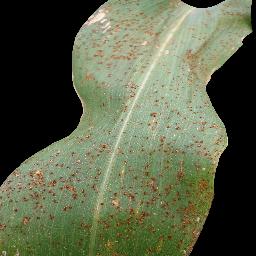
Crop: corn
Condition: (maize)_common_rust